Richard Brenan House

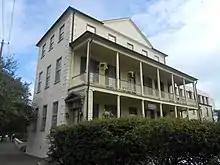
The Richard Brenan House, 207 Calhoun St., Charleston, South Carolina

The Richard Brenan House is an early 19th-century house at 207 Calhoun St., Charleston, South Carolina. The house was built for Richard Brenan, a merchant, in 1817 and originally included the adjacent land to the west (a parking lot today). The house is a three-story Charleston single house with quoins and fine cornice. The house was a two-story piazza on the west side.